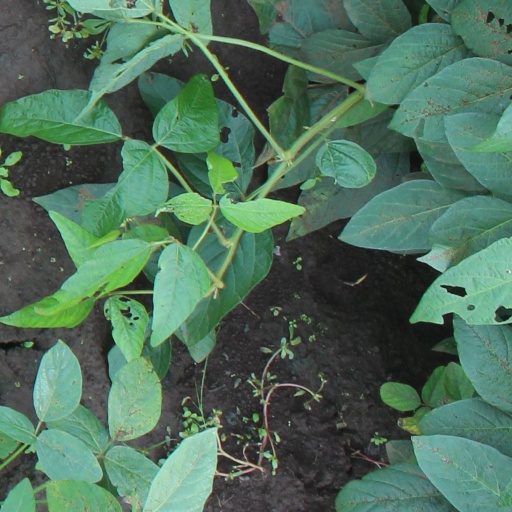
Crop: soybean